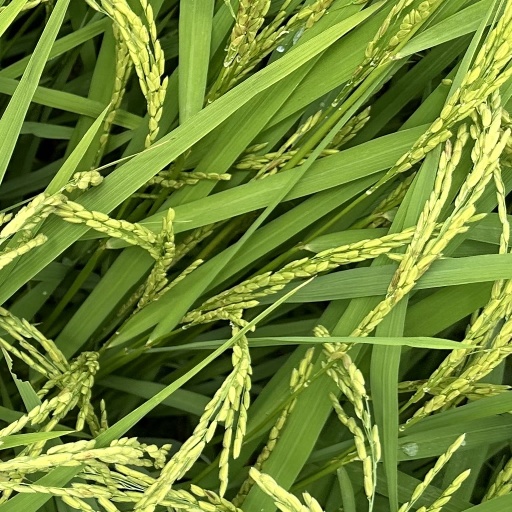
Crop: rice